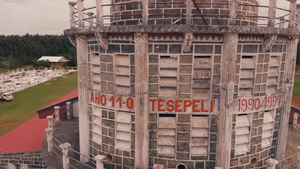
Une inscription en wallisien sur l'église du Sacré-Coeur de Tepa (Wallis et Futuna)
Le wallisien est une langue de la branche polynésienne de la famille des langues austronésiennes. Il est parlé essentiellement à Wallis-et-Futuna et en Nouvelle-Calédonie. Le wallisien est proche du tongien et du niuafoʻou. C'est une langue ergative de type VSO.